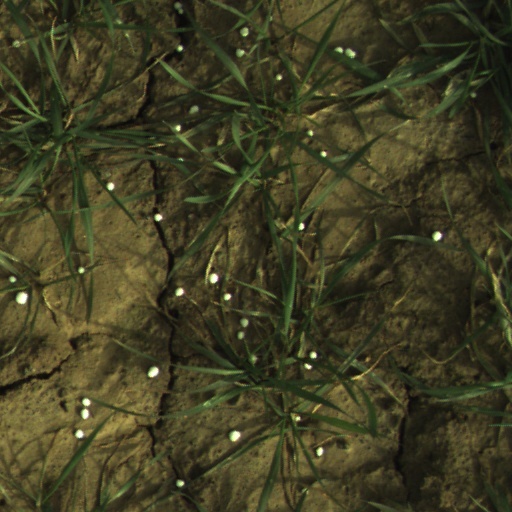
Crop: wheat